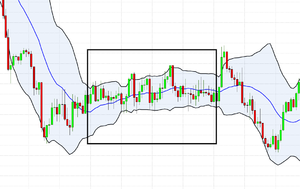
Bandes de bollinger, période 20, écart type 2. Illustration d'une période de ""range"" serré avec des bandes parallèles et plates."
Les bandes de Bollinger sont un outil d'analyse économique développé par John Bollinger. Elles sont utilisées en finance de marché pour des analyses techniques et permettent d'évaluer la volatilité et l'évolution probable de prix ou d'indices.